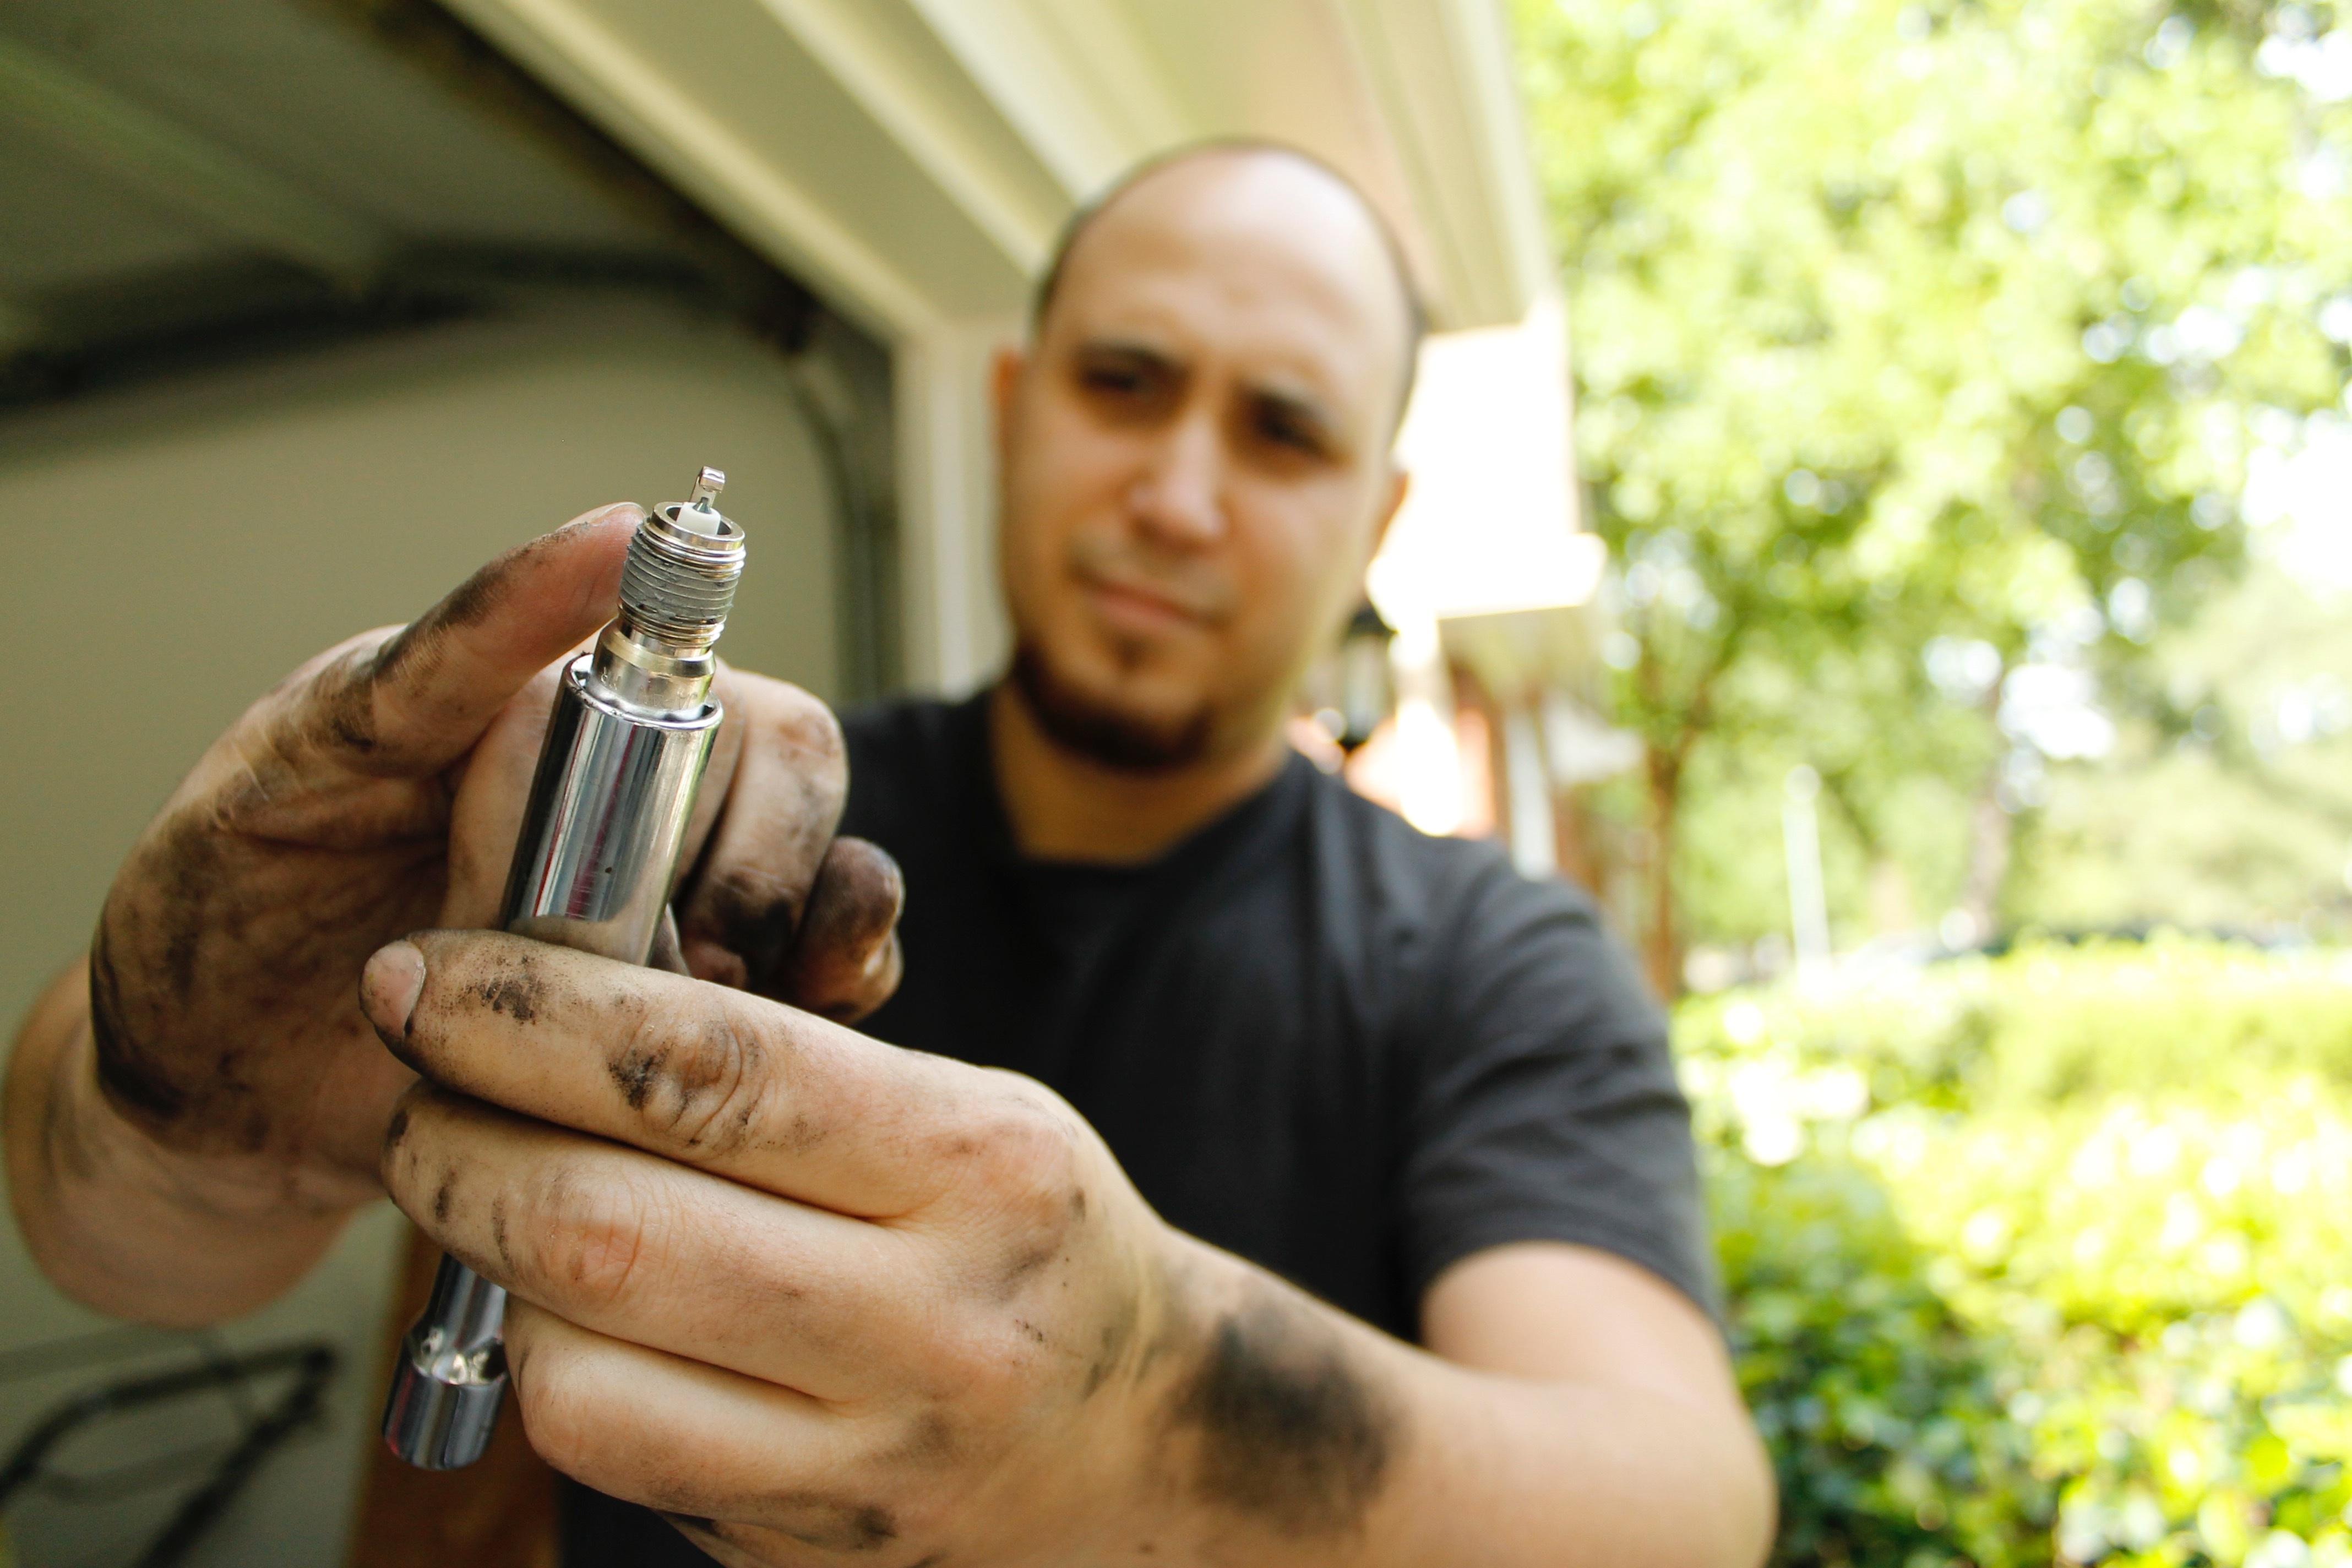
work, hand, man, person, people, male, repair, photograph, spark plug, sense, dirty hands